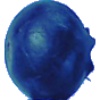
Label: Huckleberry 1